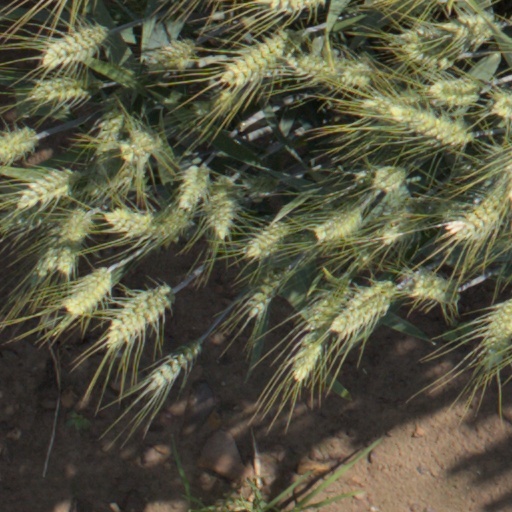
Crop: wheat